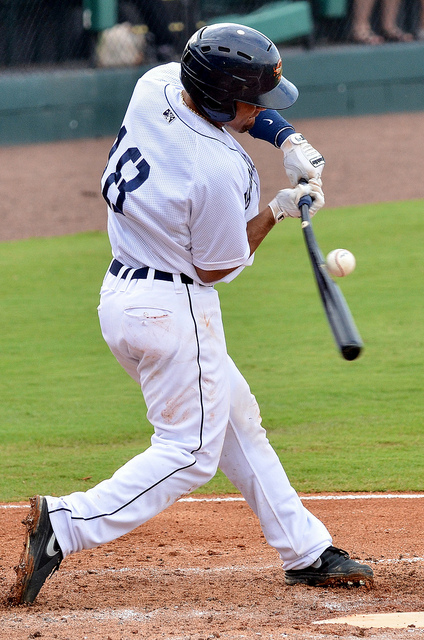
cầu thủ bóng chày nam đang vung gậy bóng chày đánh trả bóng